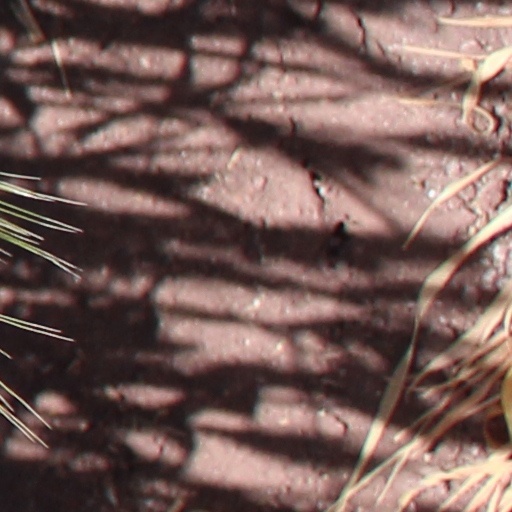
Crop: wheat